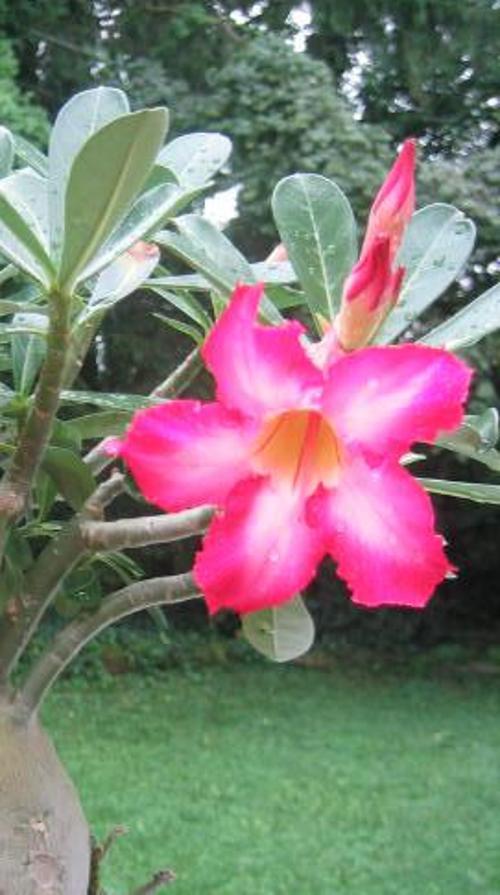
Label: desert-rose